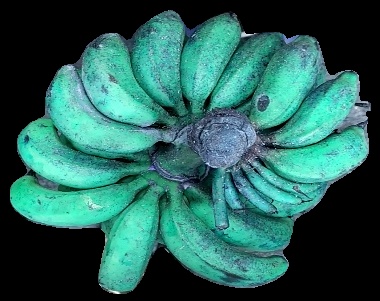
Variety: rasbale
Grade: grade3